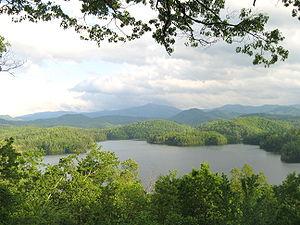
Voici une liste de lacs des États-Unis.
Le lac Santeetlah est un lac de barrage situé dans le comté de Graham en Caroline du Nord. Il a été créé en 1928 par l'entreprise Alcoa qui a endigué la rivière Cheoah pour alimenter une usine hydro-électrique.